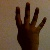
The image shows a hand gesture representing the number 4 in Indian Sign Language.